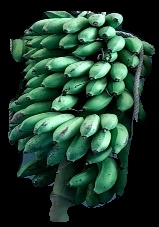
Variety: rasbale
Grade: grade2